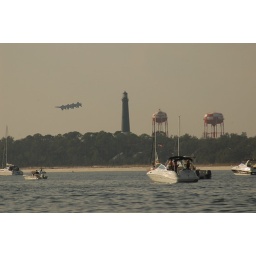
The Blues flying by the lighthouse